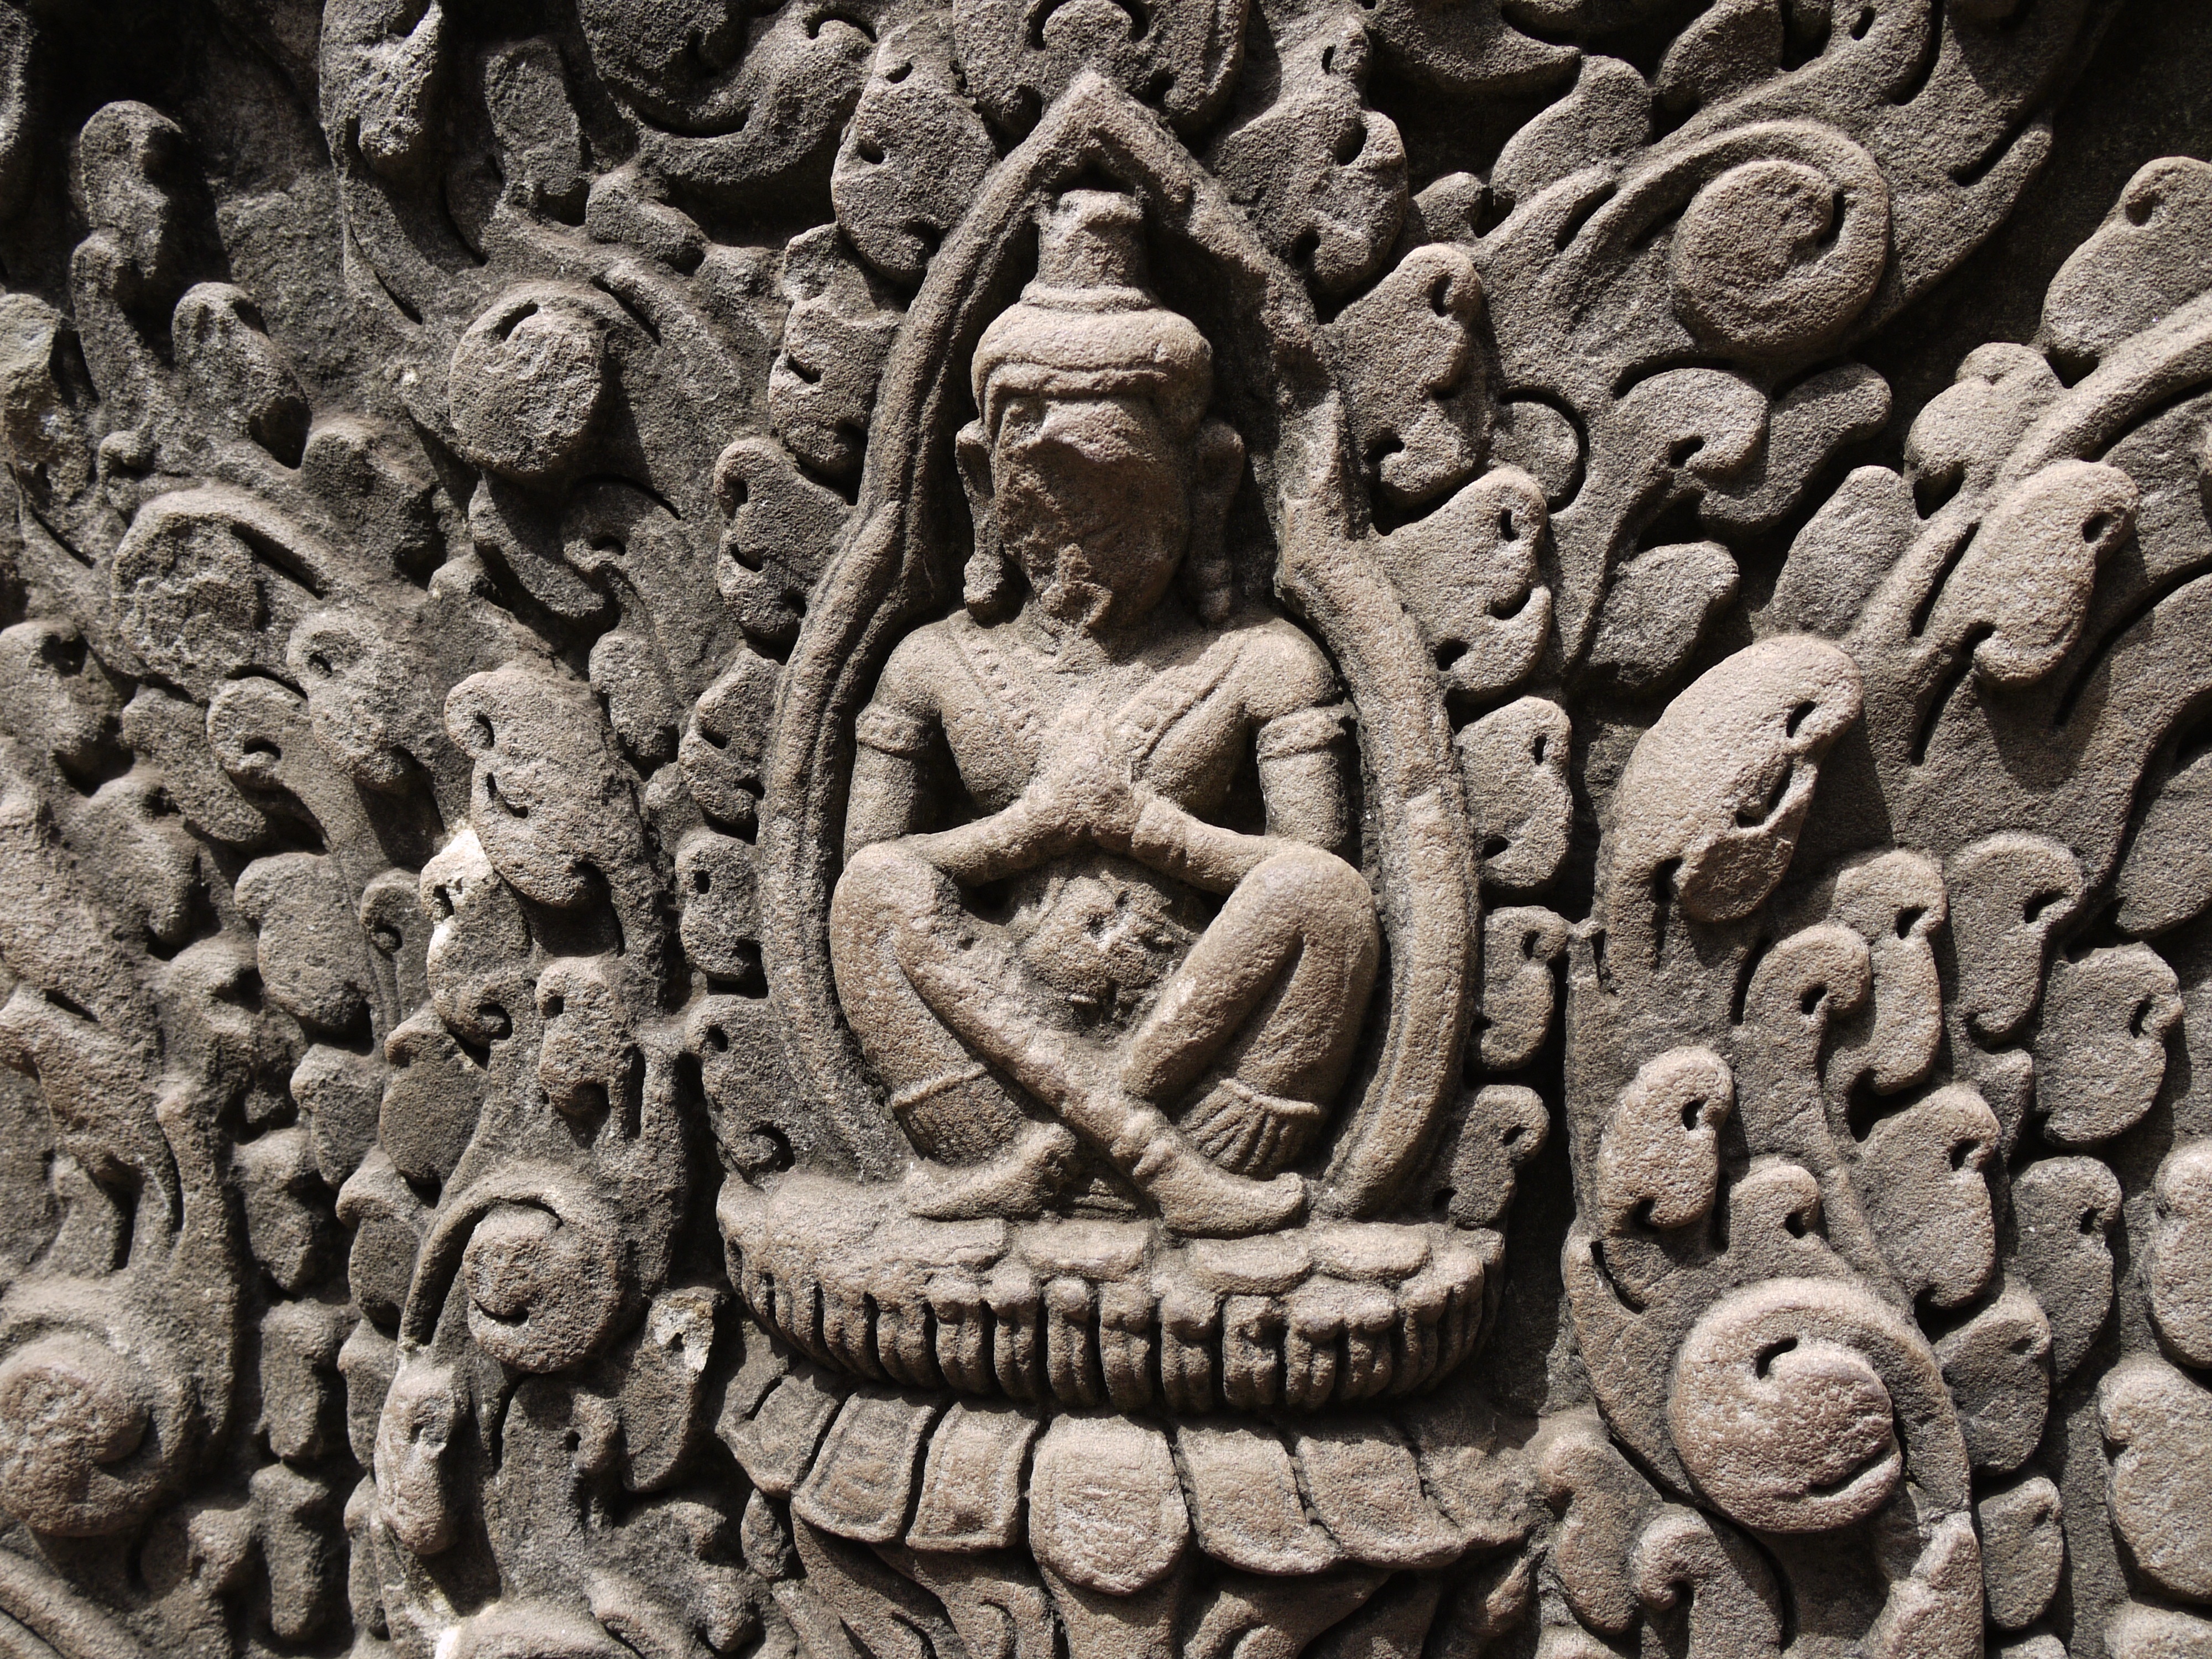
sand, rock, monument, statue, tourism, material, sculpture, art, temple, ruins, cambodia, carving, relief, angkor wat, serpent, mythology, siem reap, archaeological site, stone carving, bayon, hindu temple, ancient history, bayon temple, maya civilization